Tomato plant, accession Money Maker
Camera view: vertical (180 deg); turntable rotation: 60 degrees
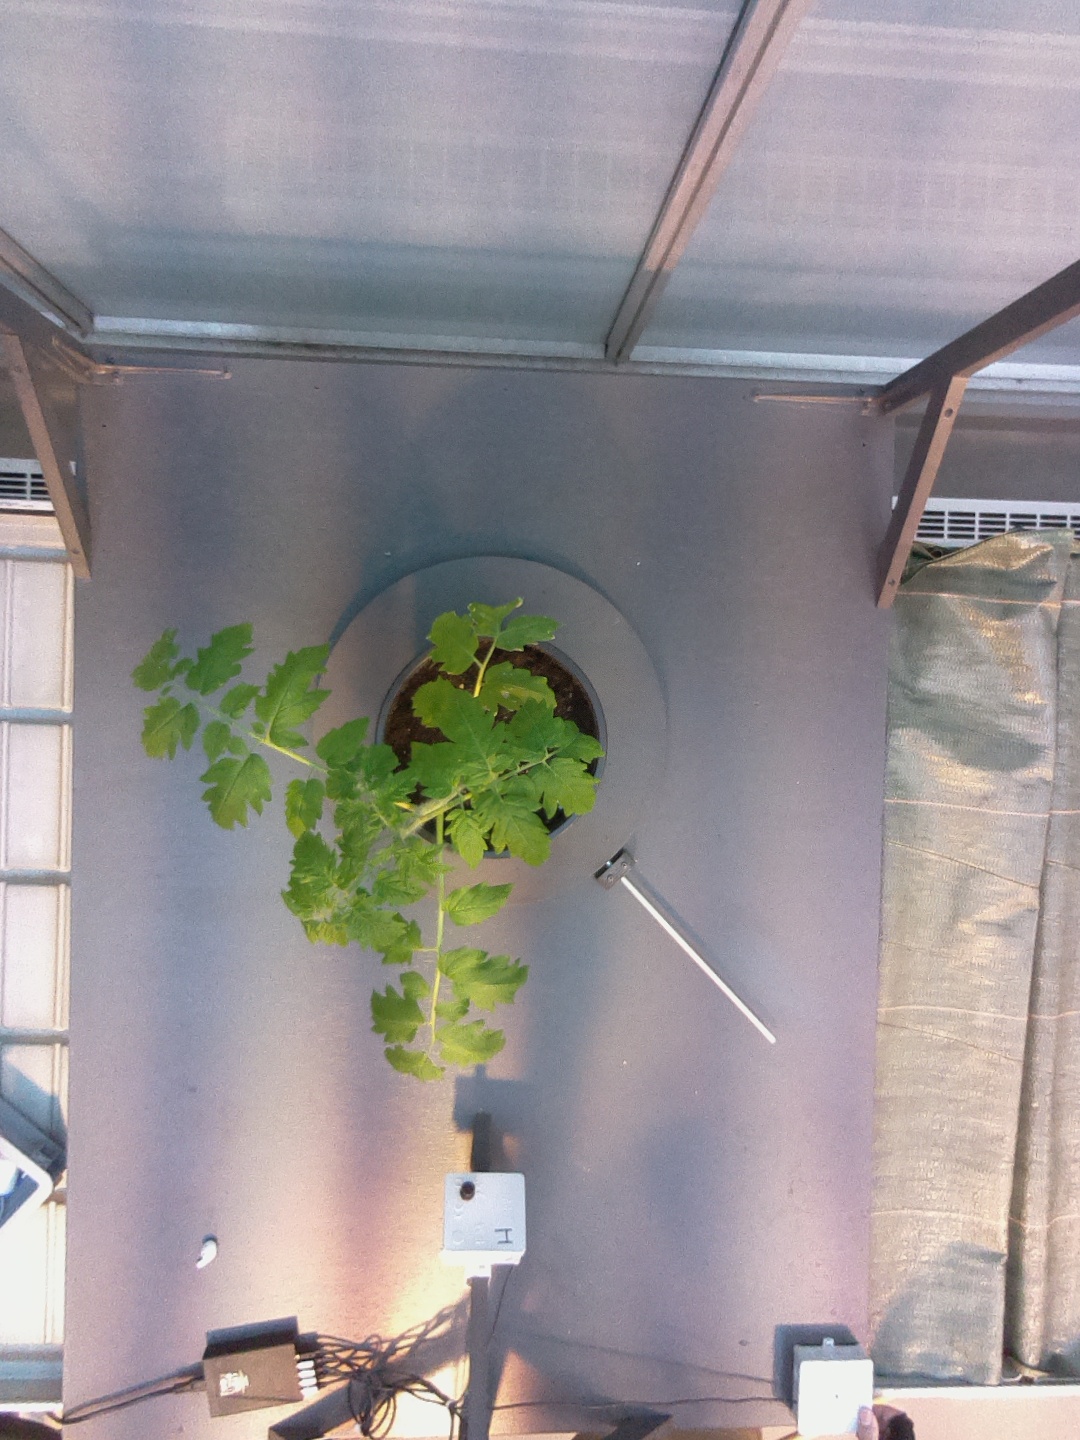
BBCH growth stage 14: 8 of true leaves visible